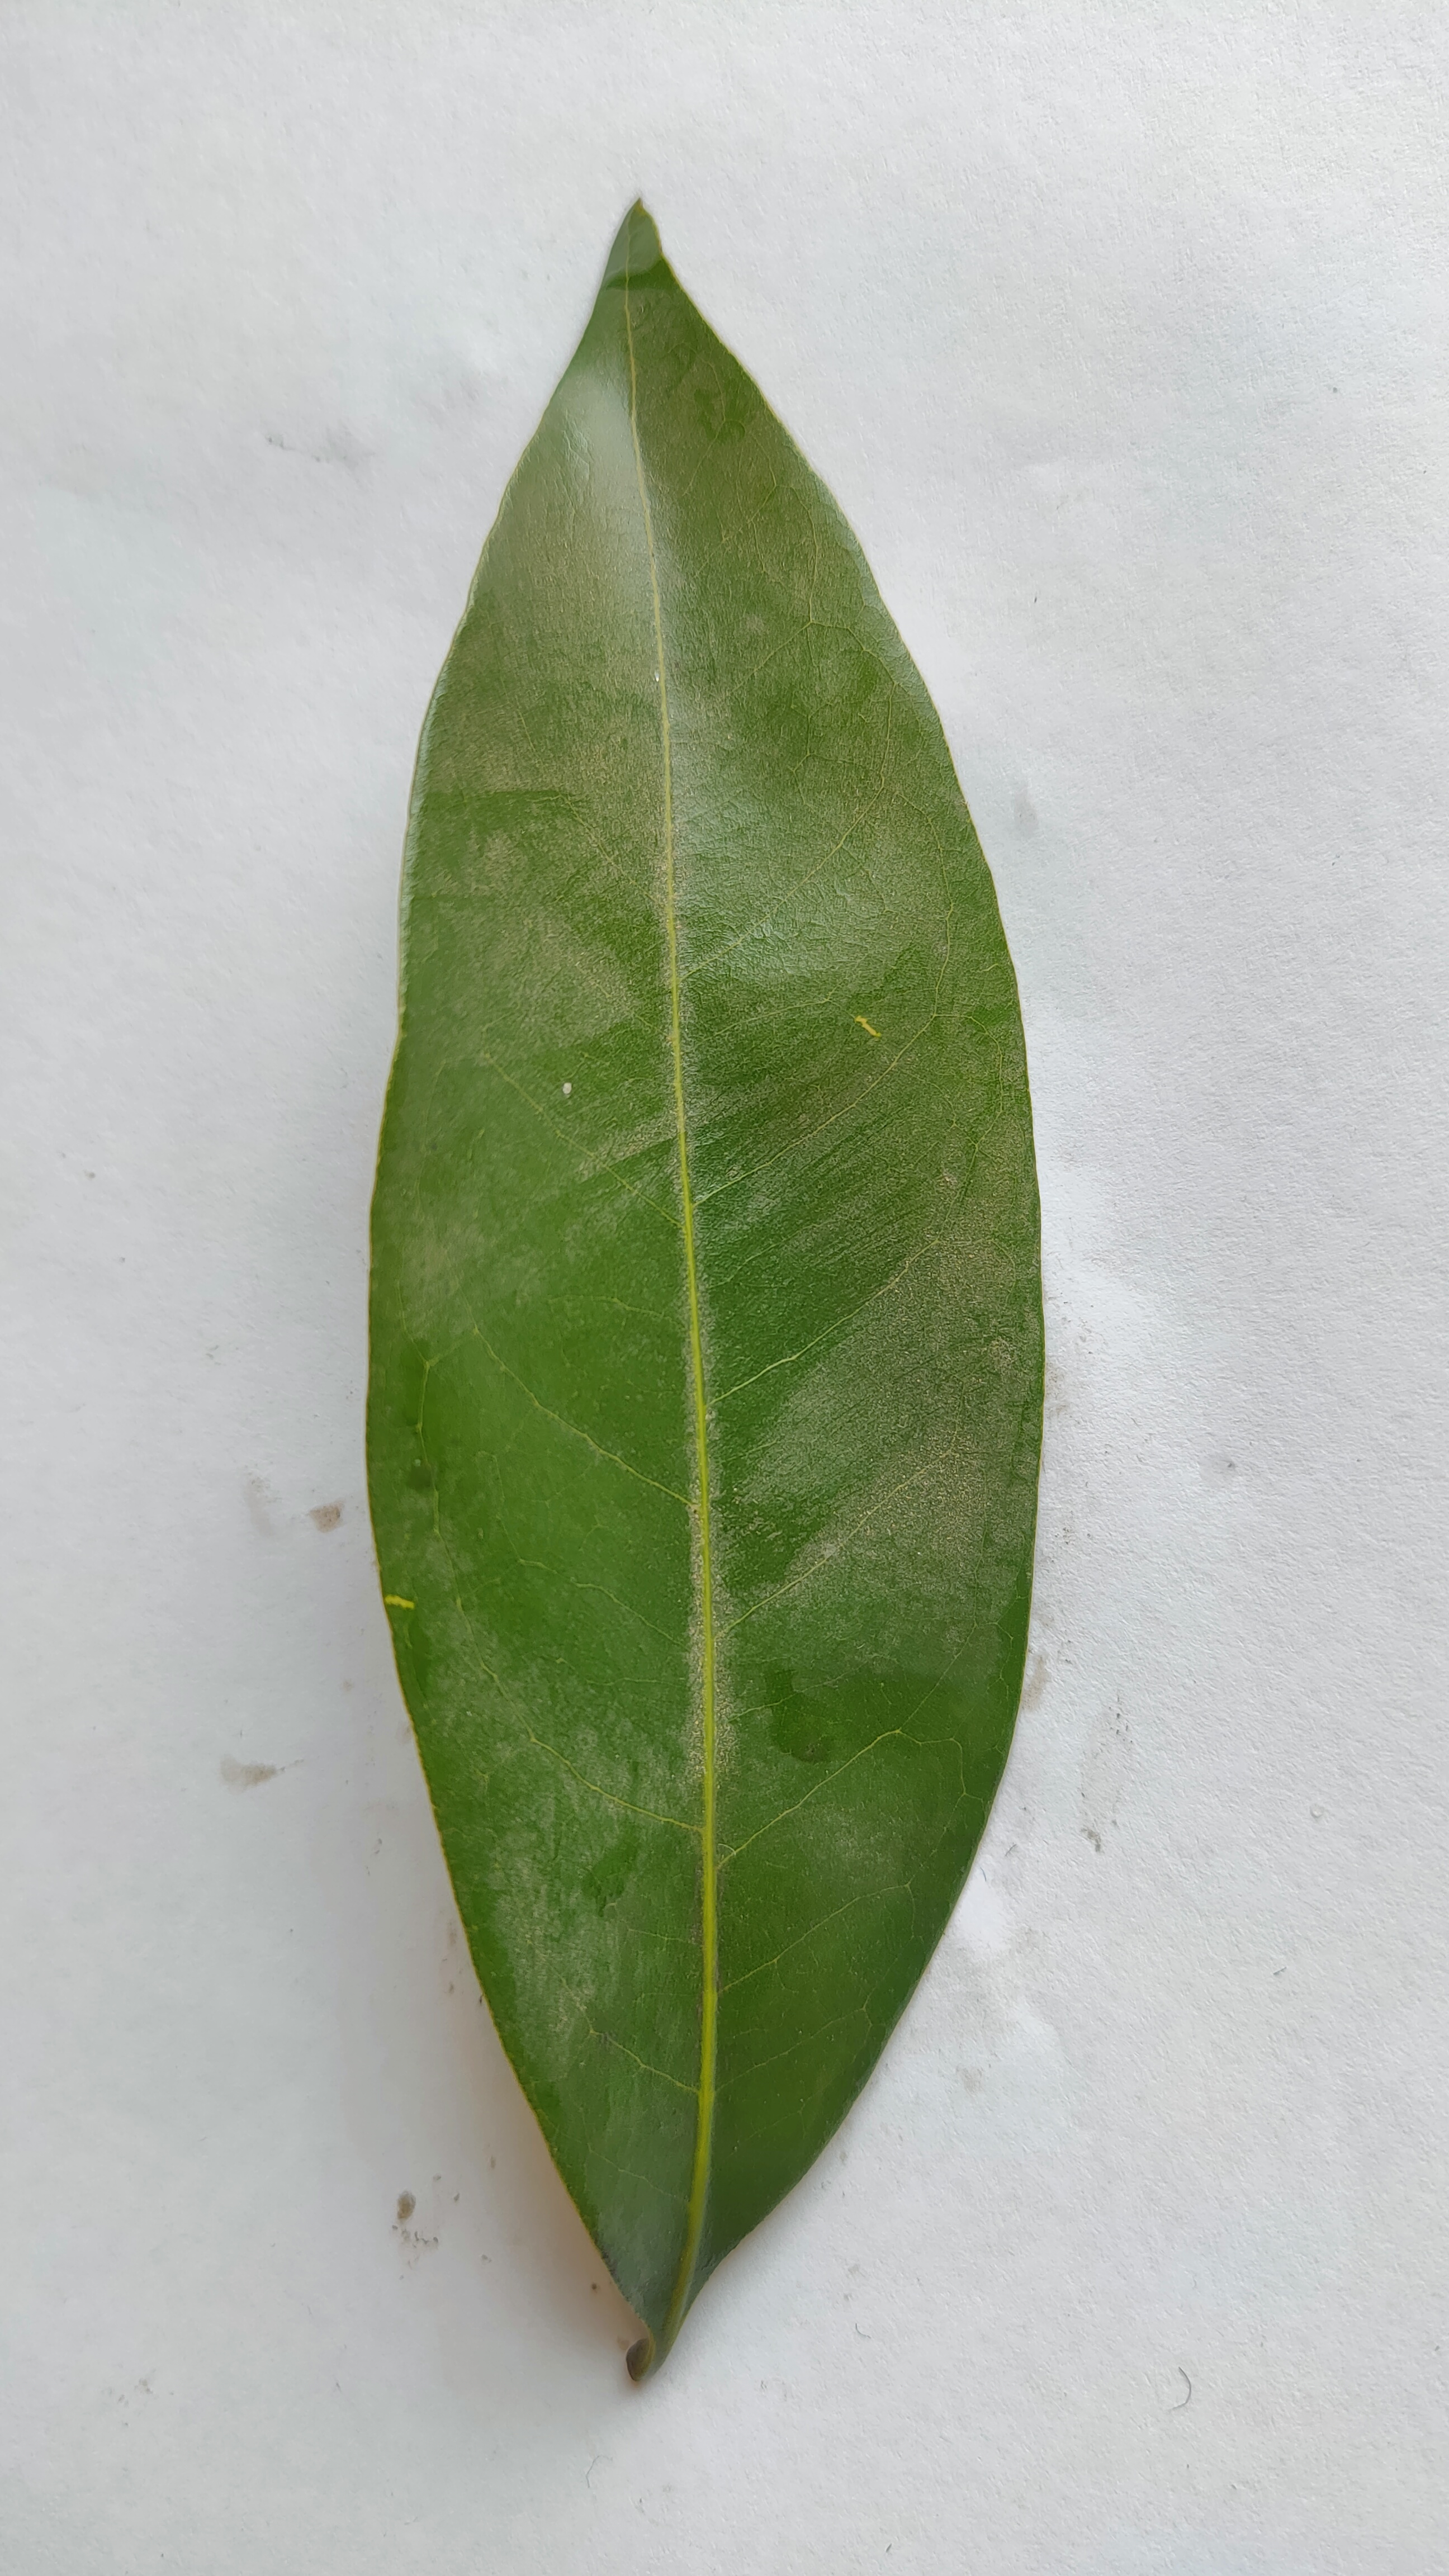
Leaf variety: Lychee